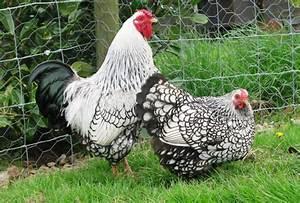
chicken